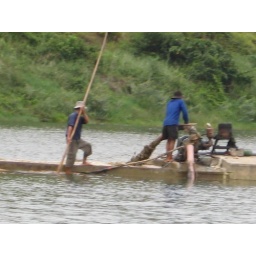
dredging sand in the river